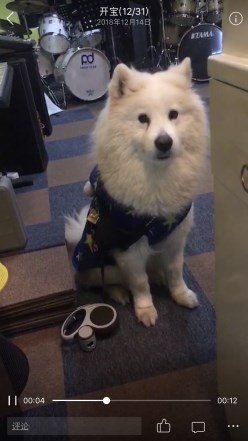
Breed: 2192-n000088-Samoyed